Imperial ruso

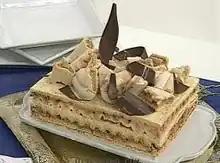
An Imperial Russian cake.

The Imperial ruso or Imperial Russian is an Argentinian dessert from Buenos Aires. It is a French meringue cake stuffed with almonds and buttercream. Fruit can also be added to one's liking.